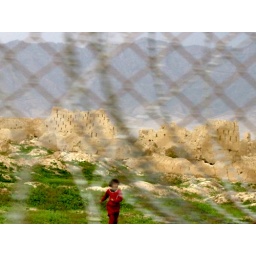
Afghan girl in red dress